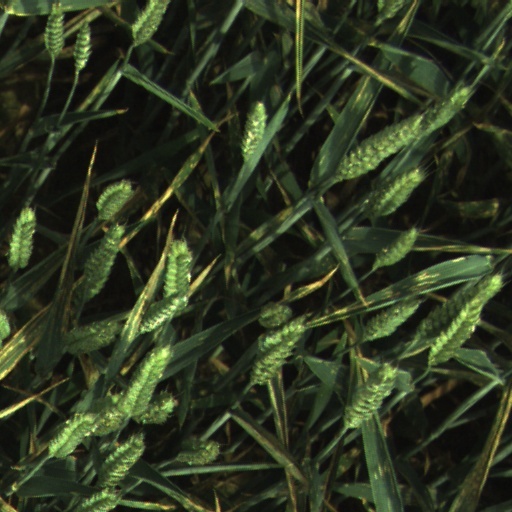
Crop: wheat